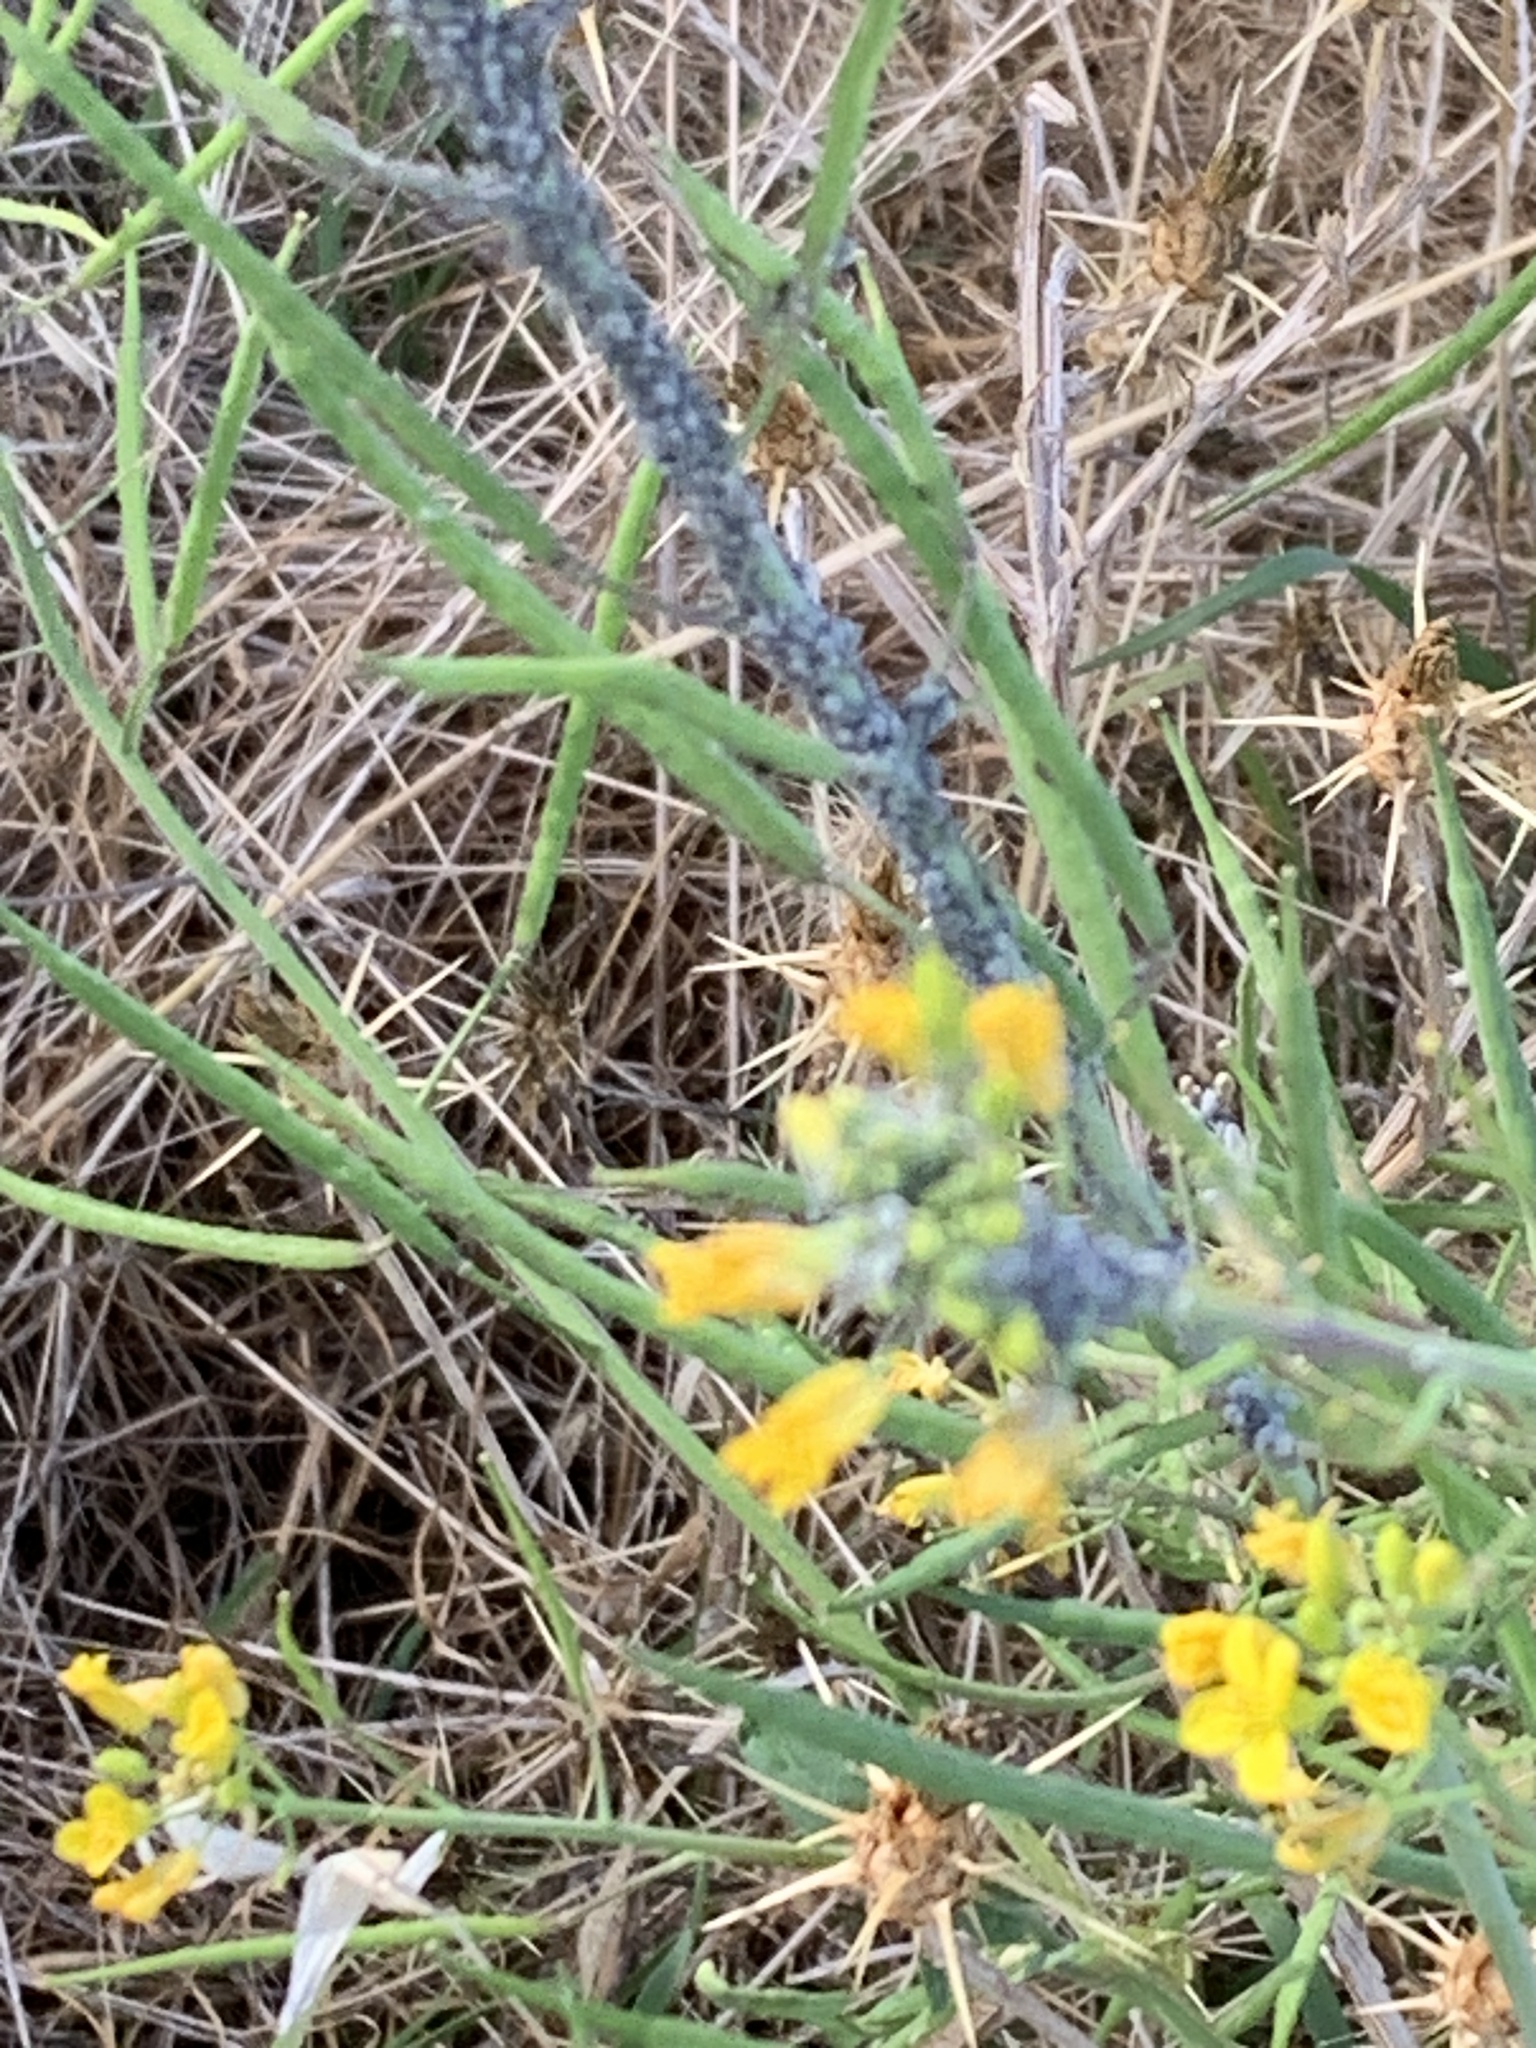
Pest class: cabbage_aphid